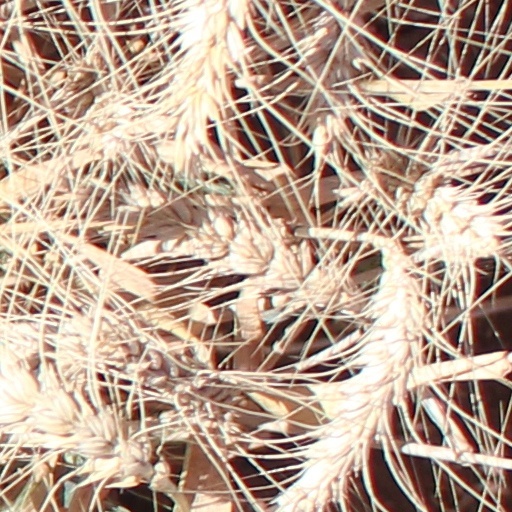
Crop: wheat